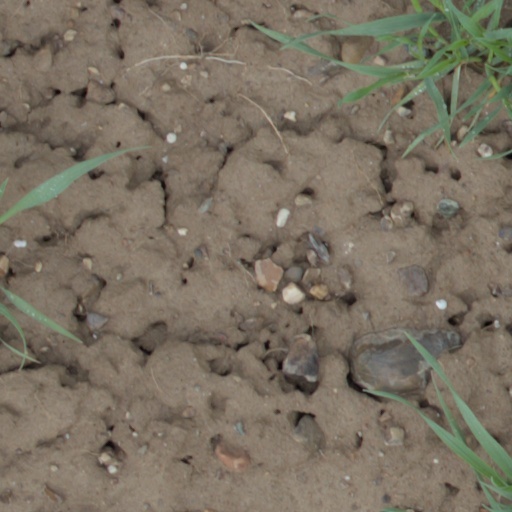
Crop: wheat